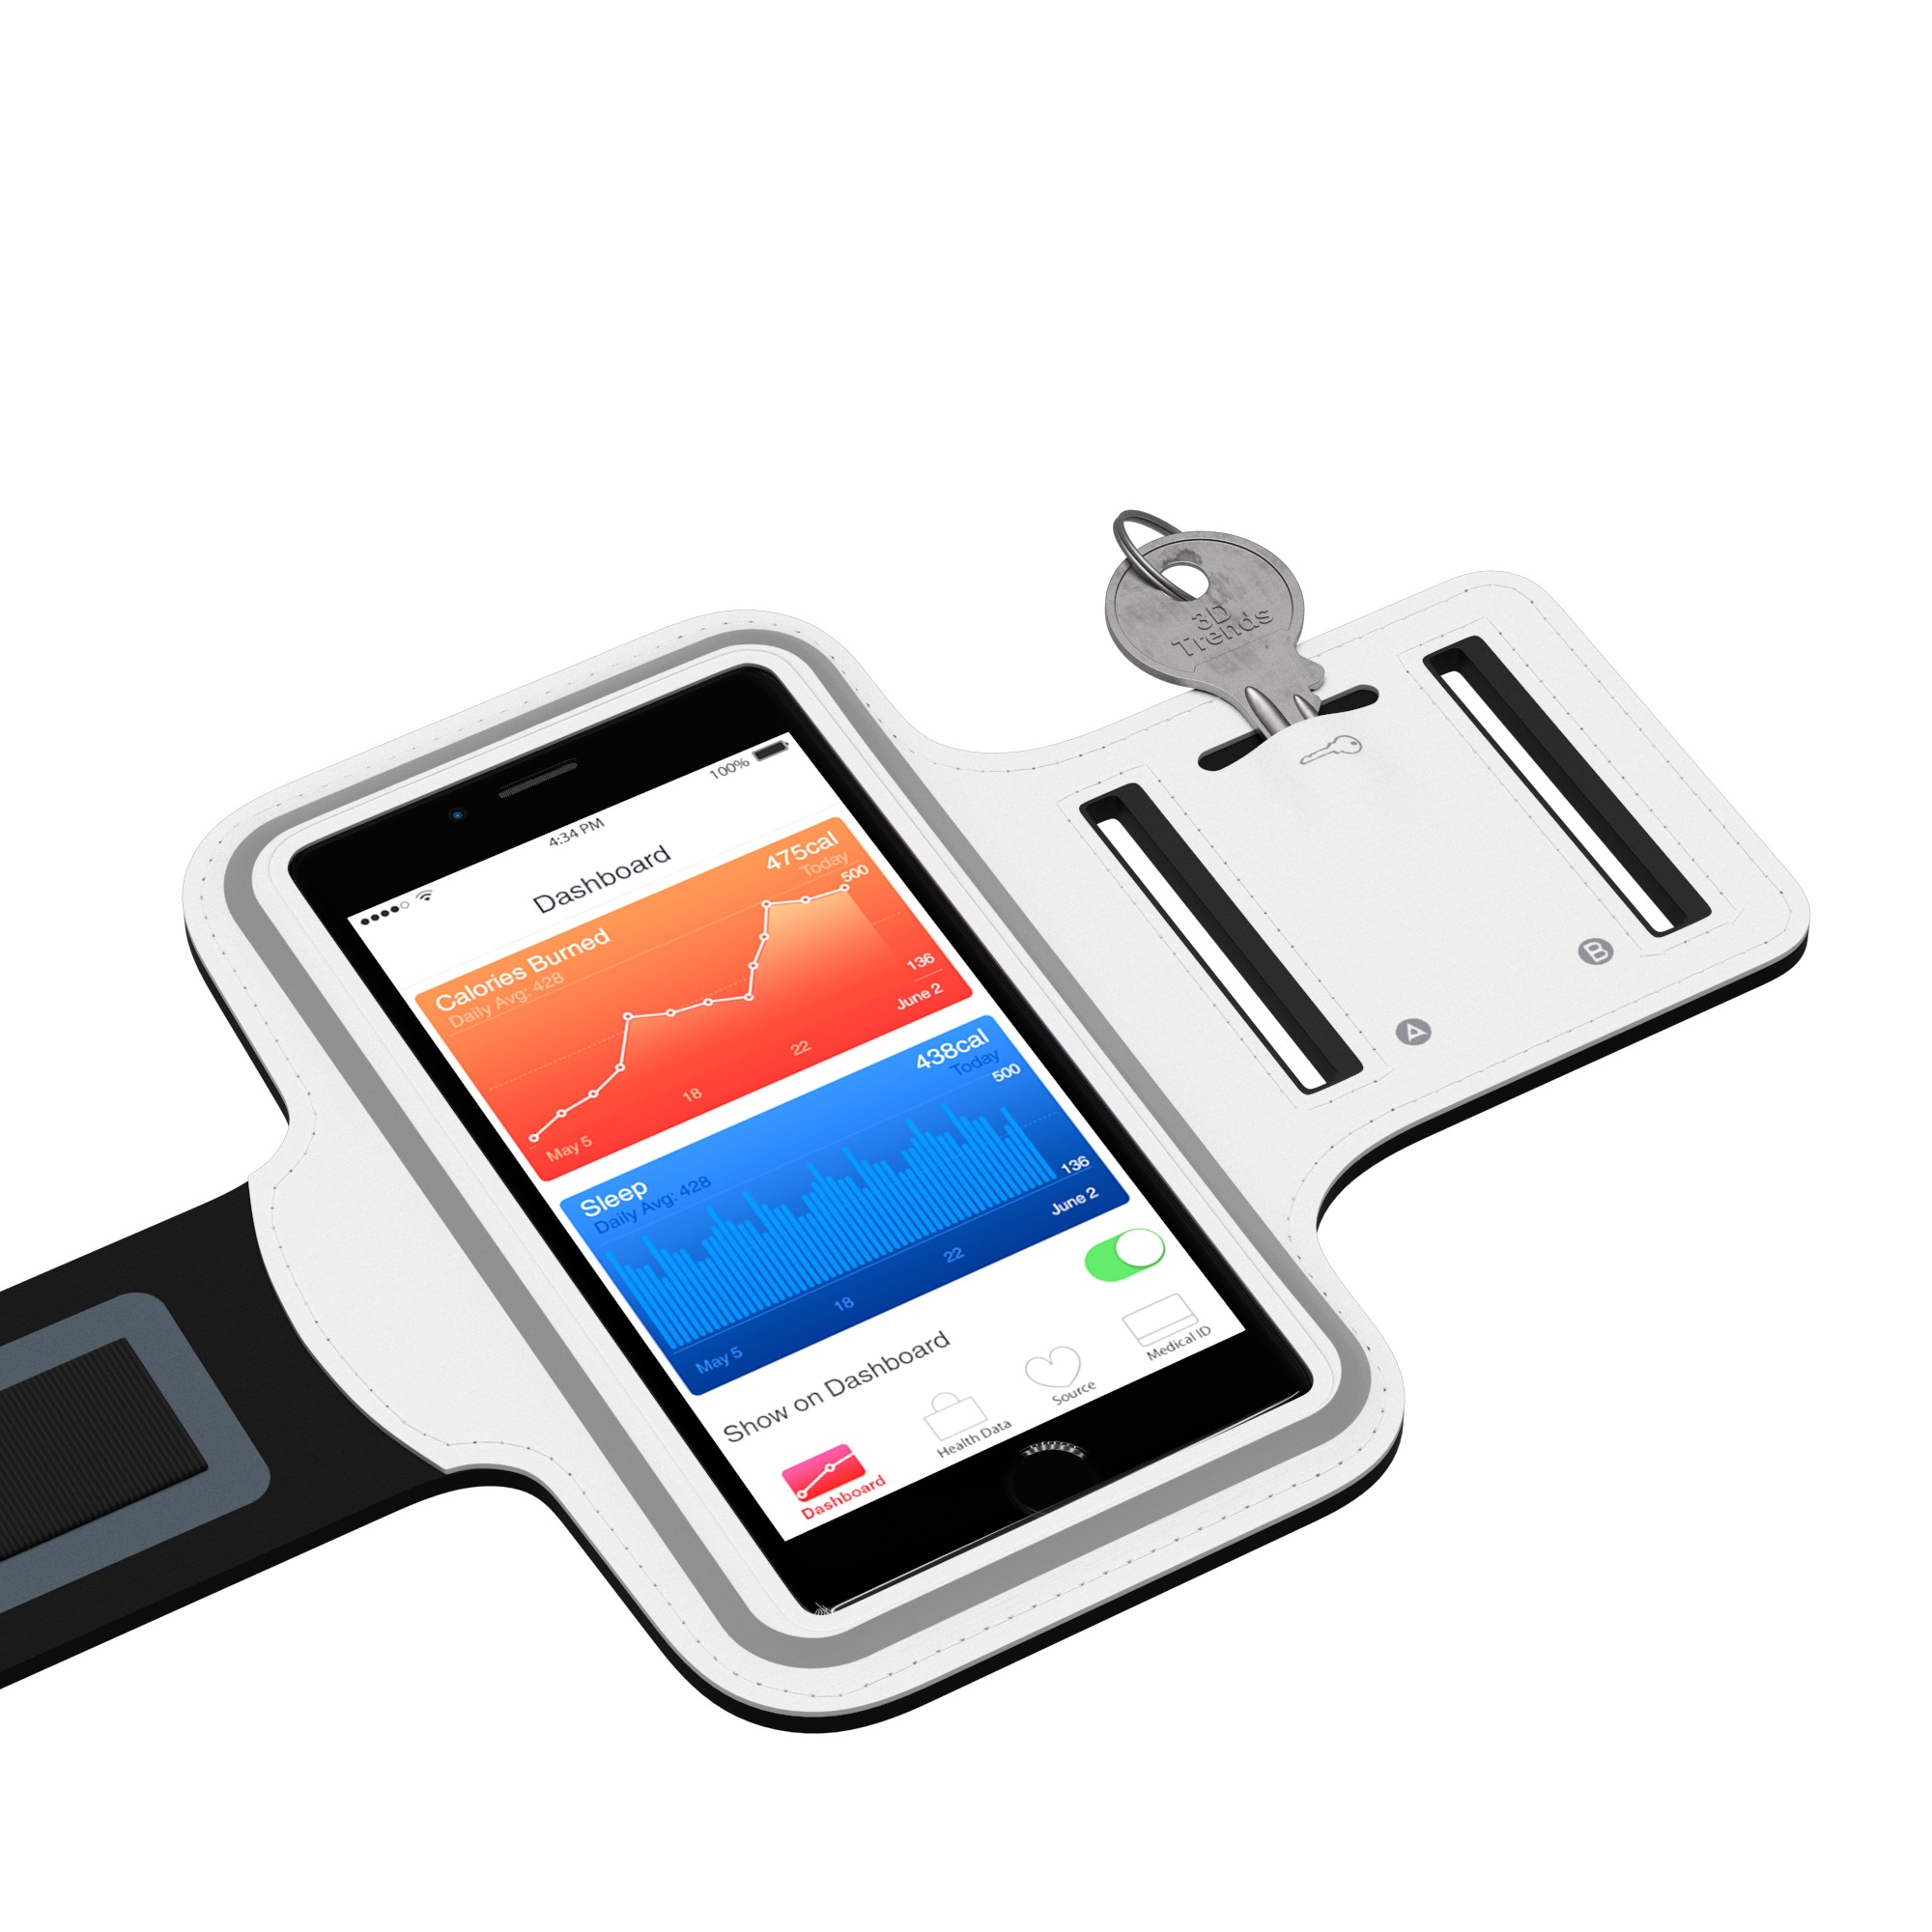
smartphone, hand, technology, sport, run, gadget, jogging, leisure, mobile phone, product, race, electronics, multimedia, jog, sports armband, electronic device, data storage device, telephony, mobile phone accessories